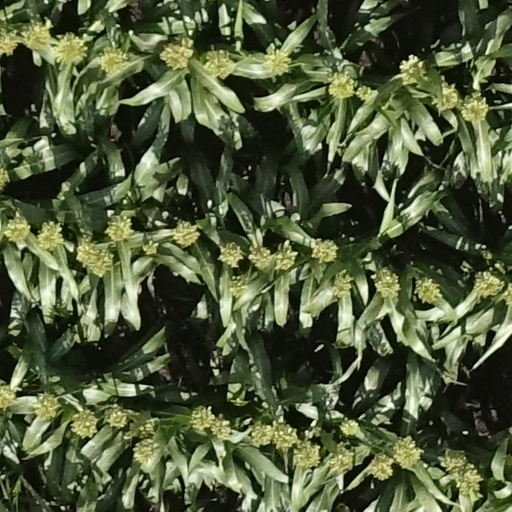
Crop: sorghum